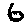
Label: 6